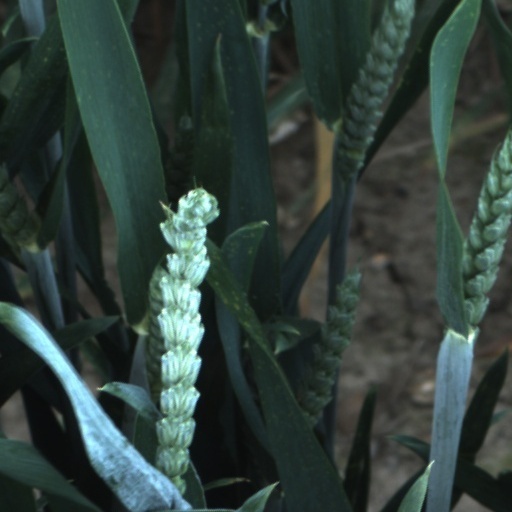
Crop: wheat